List of Leyland buses

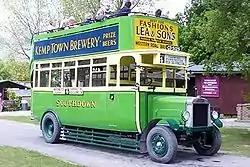
Leyland Type N bus

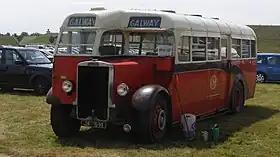

Most chassis with names beginning with the letter L had four-cylinder engines; those beginning with the letter T had six-cylinder engines. There was a Tiger model (built in small numbers) with a four-cylinder engine